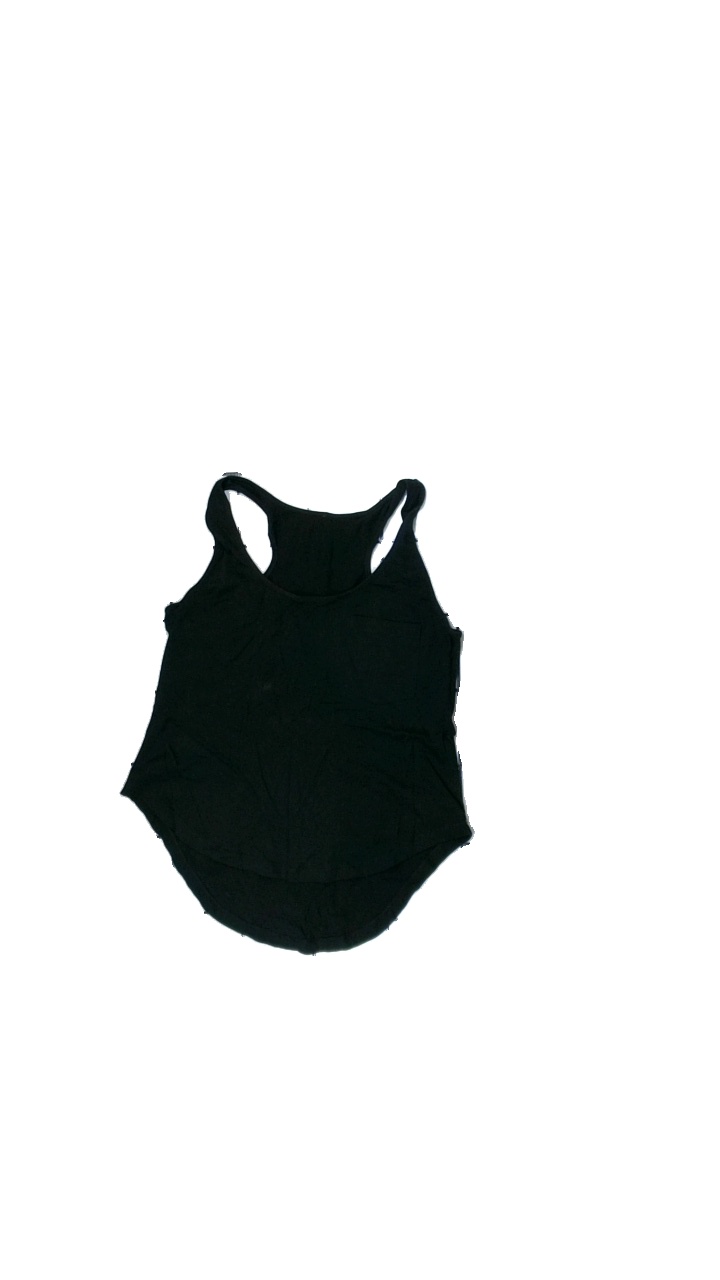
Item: Tank Top (Ladies)
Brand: Not Applicable
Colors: Black
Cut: Regular
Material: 59% Cotton 41% Nylo
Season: All
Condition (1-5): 3
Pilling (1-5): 5
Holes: Minor
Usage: Export
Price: <50